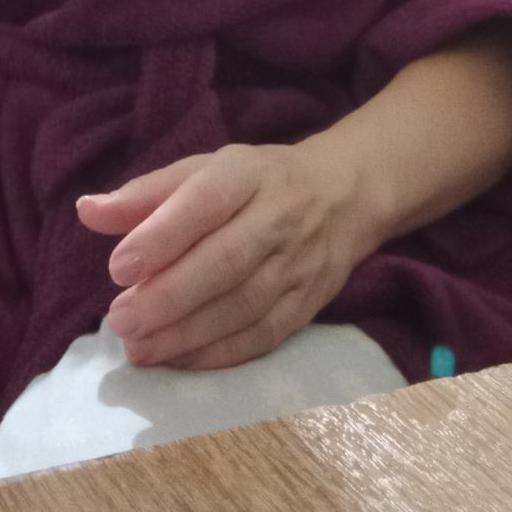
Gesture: no_gesture